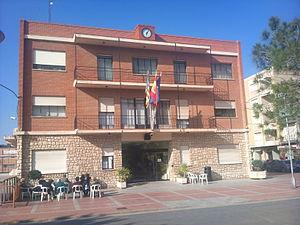
Almussafes, en valencien et officiellement, est une commune de la province de Valence, dans la Communauté valencienne, en Espagne. Elle est située dans la comarque de la Ribera Baixa et dans la zone à prédominance linguistique valencienne. Sa population s'élevait à 8 567 habitants en 2013.